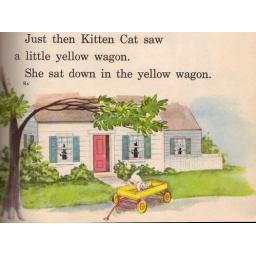
Cat did not try the white house 5 ill by Meg Wohlberg